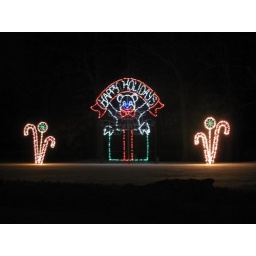
Says the cute teddy bear in the gift box.